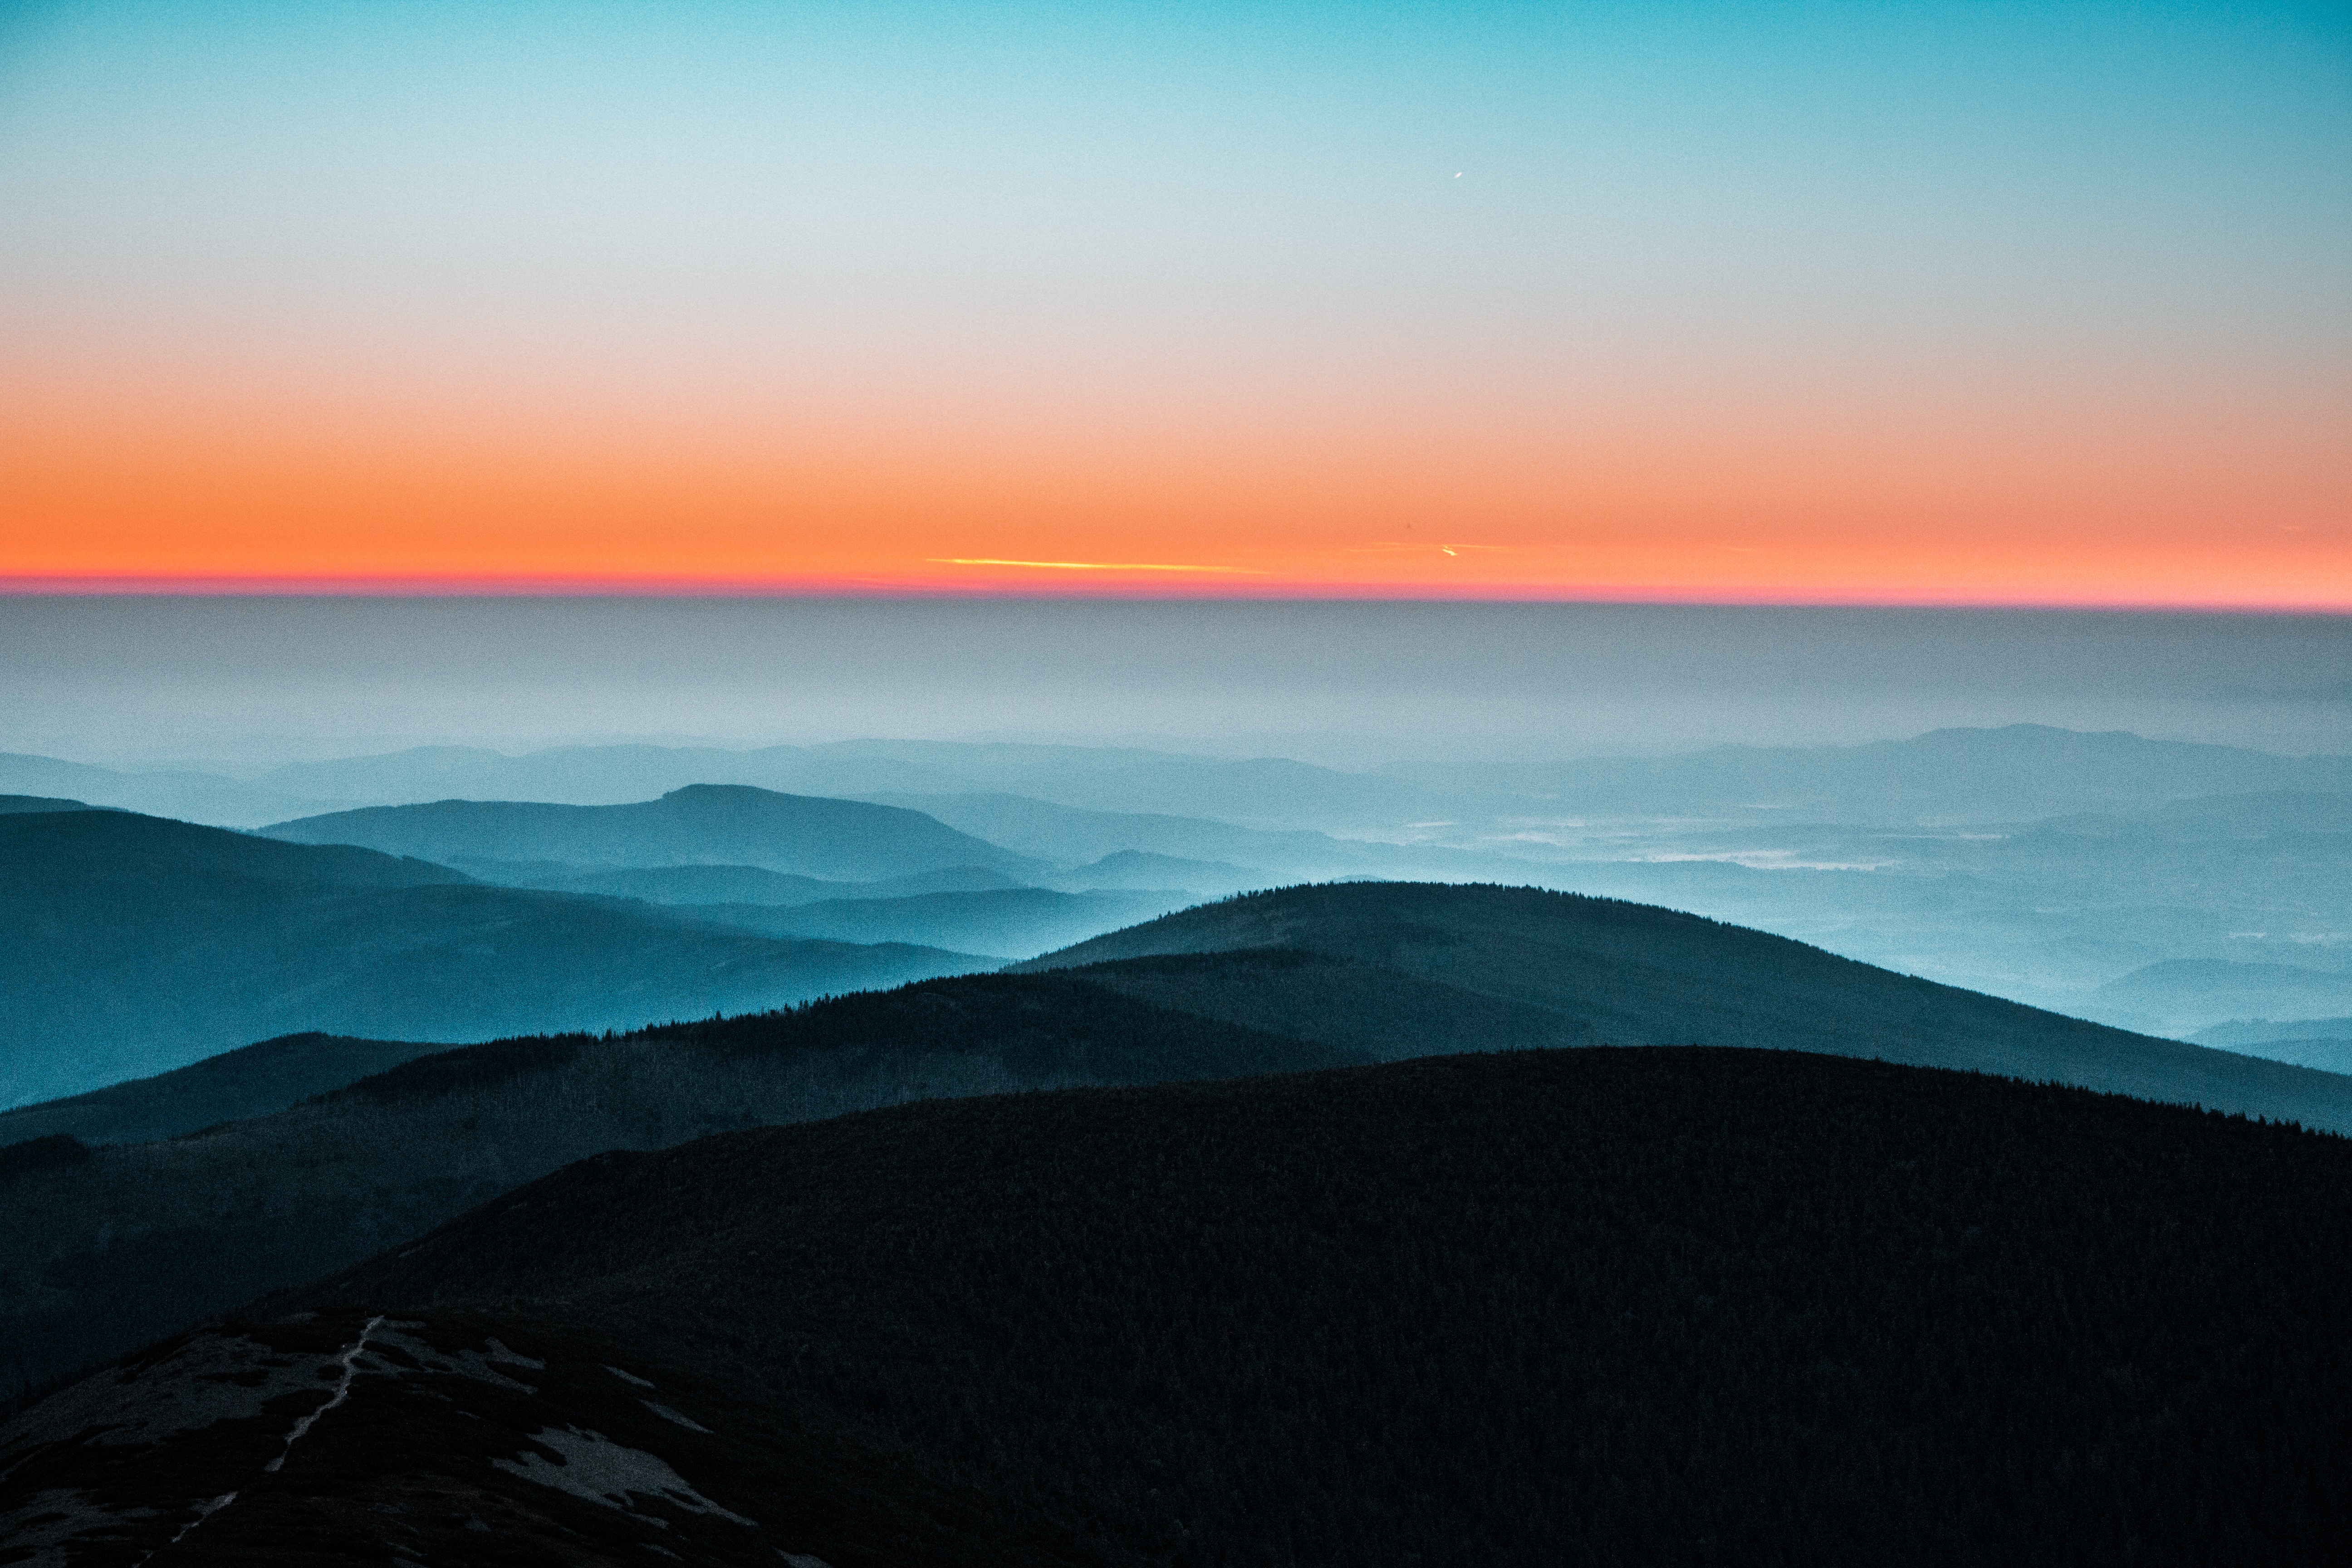
sea, coast, ocean, horizon, mountain, cloud, sky, sunrise, sunset, morning, hill, wave, dawn, atmosphere, dusk, landform, atmospheric phenomenon, mountainous landforms